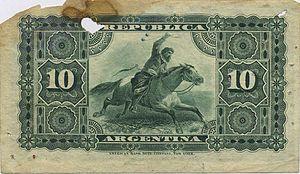
L’Argentine, en forme longue la République argentine, est un pays d’Amérique du Sud partageant ses frontières avec le Chili à l’ouest, la Bolivie et le Paraguay au nord, le Brésil et l’Uruguay au nord-est, enfin l’océan Atlantique à l'est et au sud. Son territoire américain continental couvre une grande partie du Cône Sud.